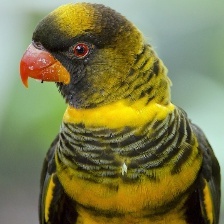
Species: DUSKY LORY
Scientific name: PSEUDEOS FUSCATA
ImageNet parent category: lorikeet